Dream of Ding Village

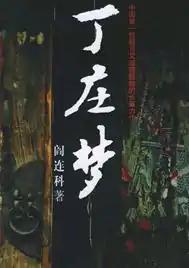
First edition (Chinese)

Dream of Ding Village is a 2006 novel by the Chinese writer Yan Lianke. The 2011 English translation by Cindy Carter, published in the UK by Grove Press, was shortlisted for the Independent Foreign Fiction Prize.